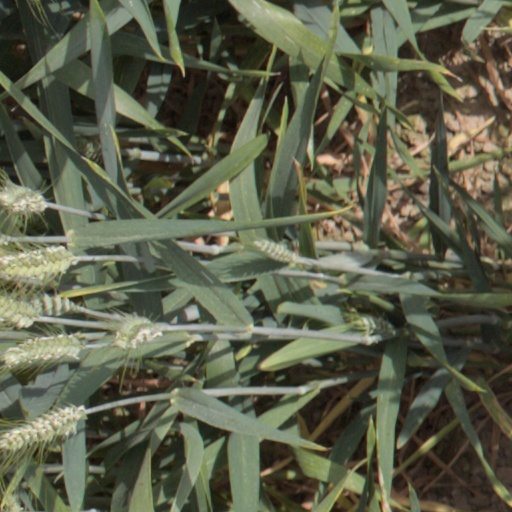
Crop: wheat